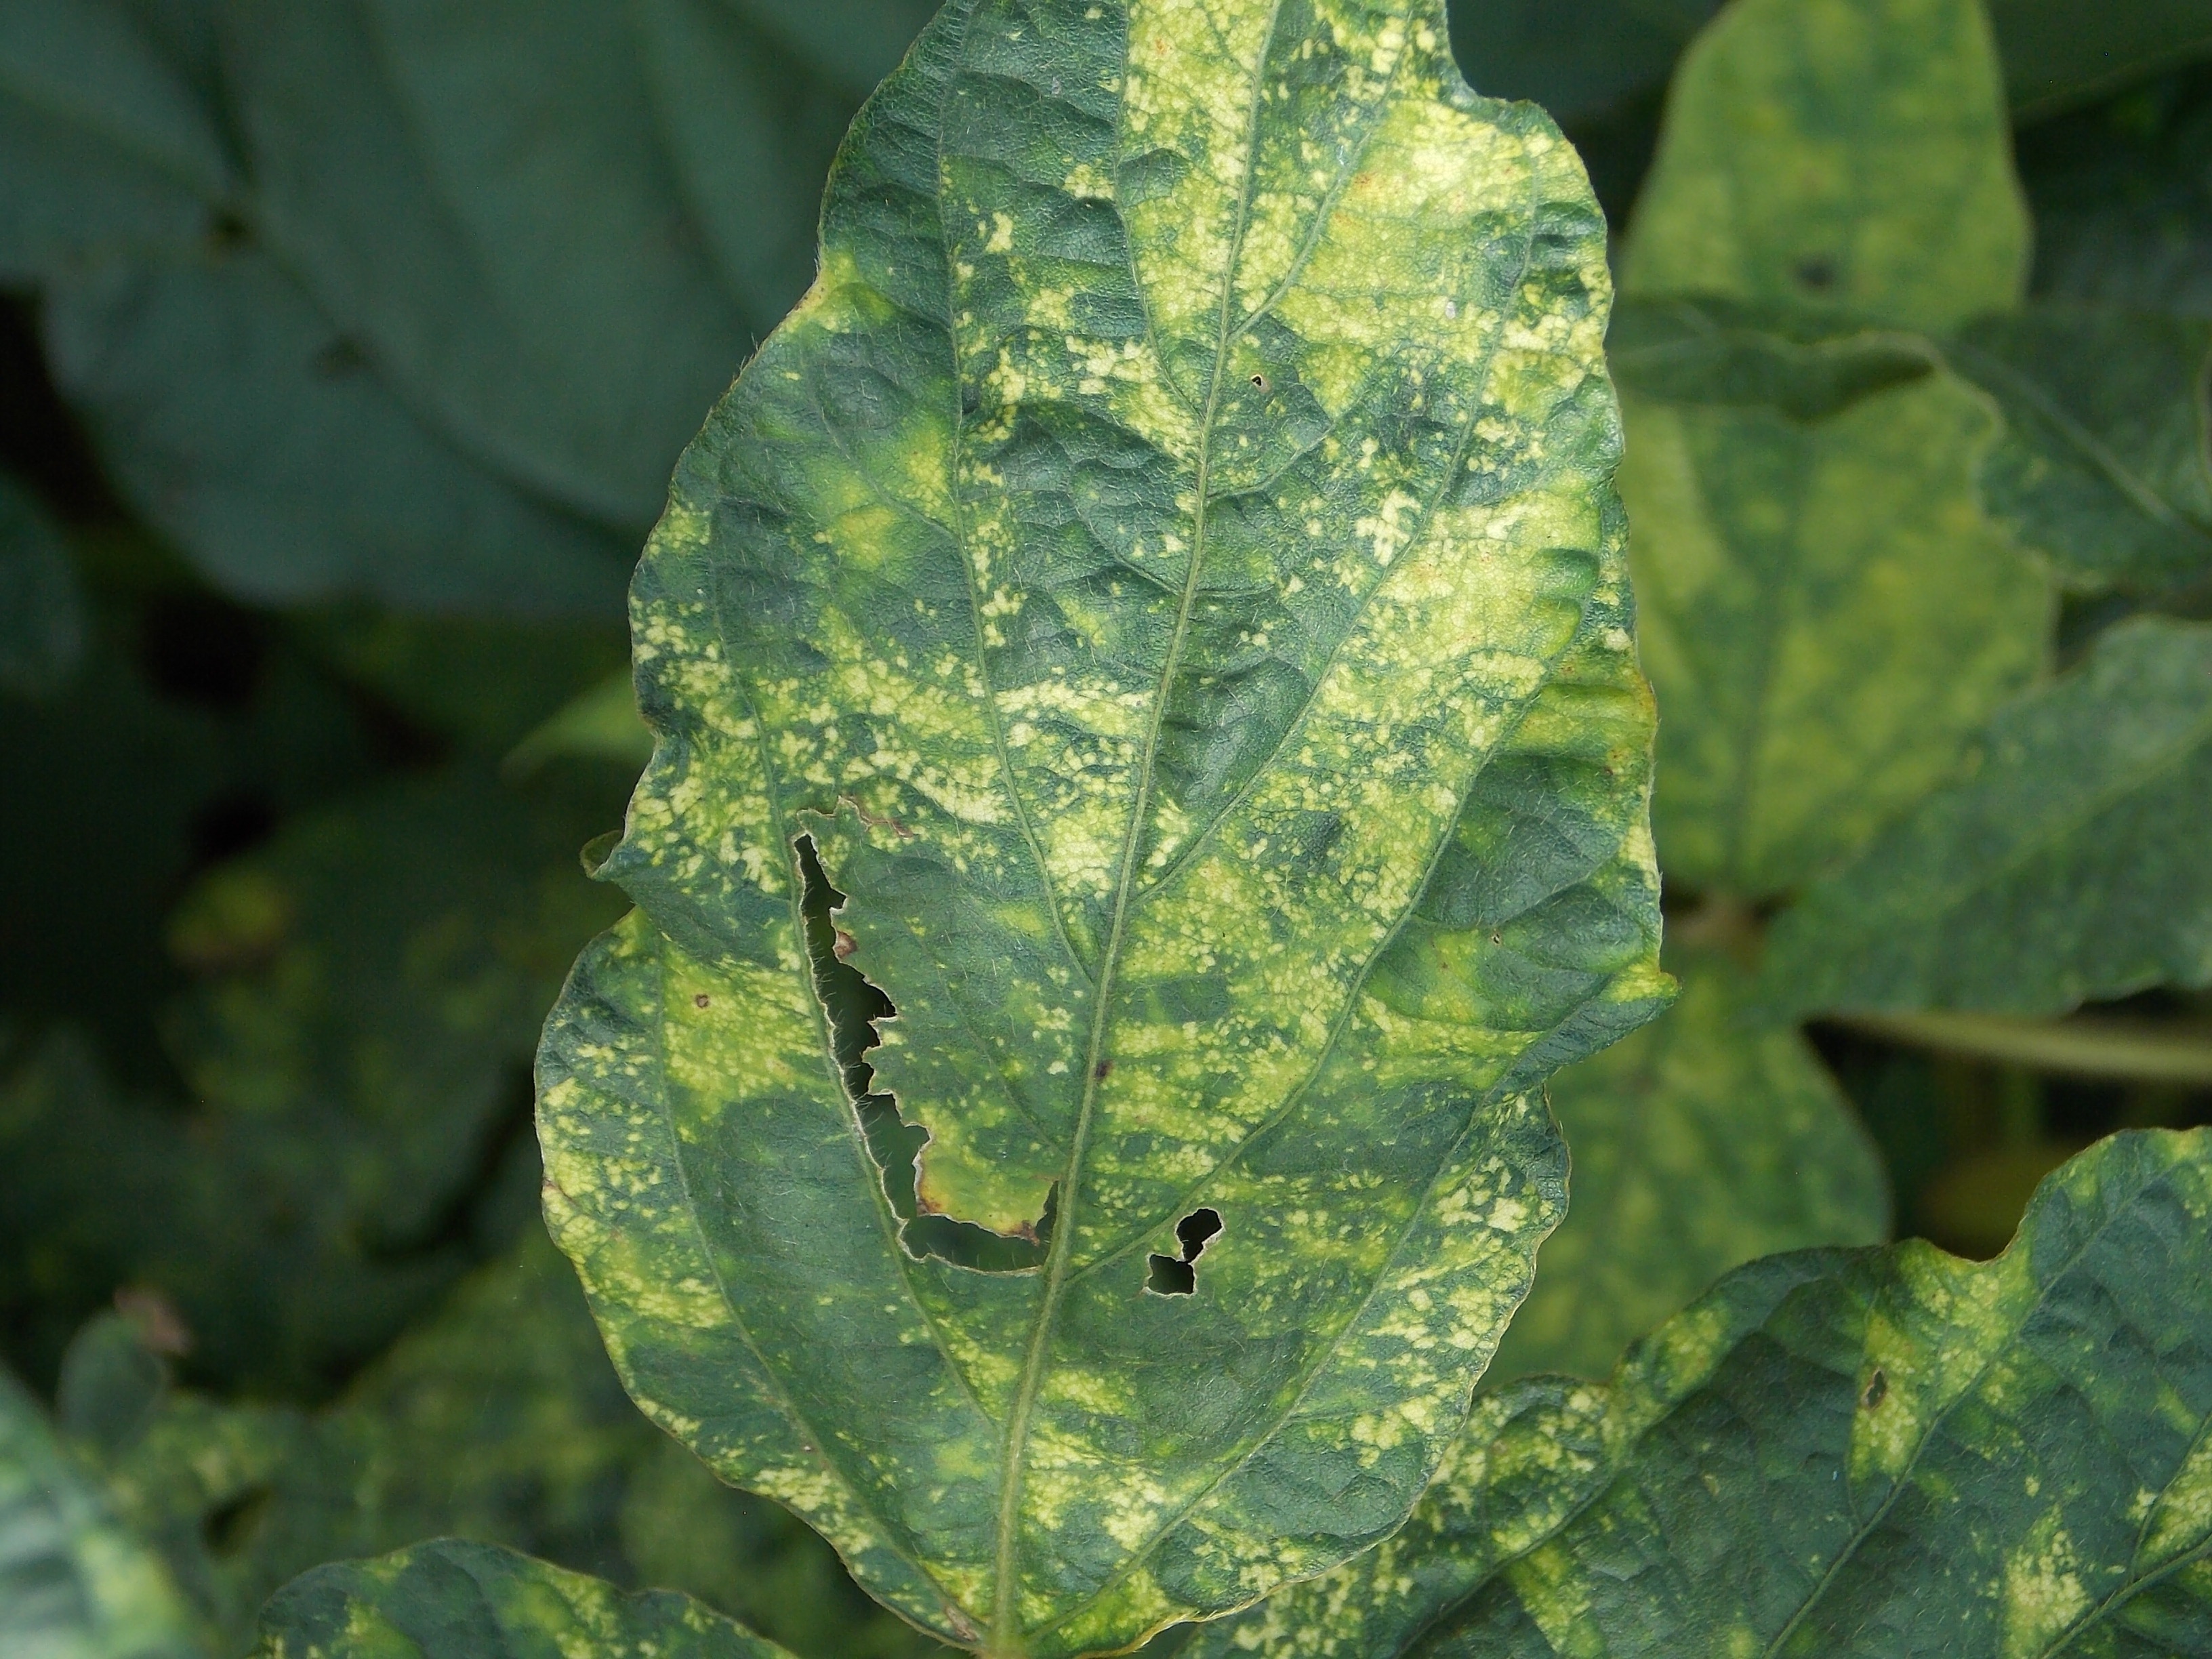
Label: Disease